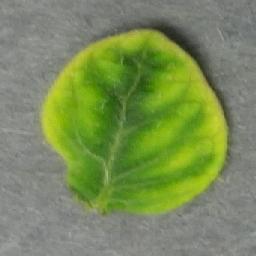
Label: Tomato___Tomato_Yellow_Leaf_Curl_Virus